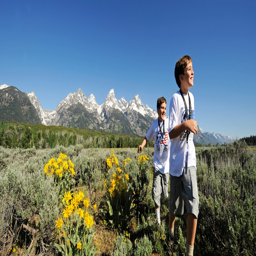
boys run through a field near snow dusted mountains